Beto O'Rourke

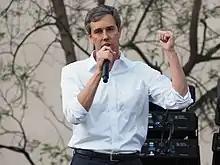
O'Rourke rally at Los Angeles Trade–Technical College

O'Rourke announced his bid for Governor of Texas in the 2022 gubernatorial election on November 15, 2021. He challenged incumbent Republican Greg Abbott. During his announcement video, O'Rourke called the 2021 Texas power crisis a "symptom of a much larger problem". With no serious primary challenge, O'Rourke won the Democratic nomination for governor in March 2022.